Alexander Duff (missionary)

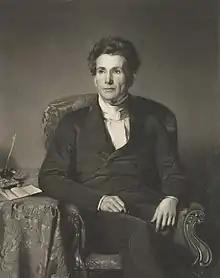
Alexander Duff, 1806 - 1878. Scottish missionary and educationalist

After an adventurous voyage during which he was twice shipwrecked, Duff arrived in Calcutta on 27 May 1830. After inspecting the Bengali schools, he concluded that students were not receiving an adequate education in a broad range of subjects and secondly, that he would instruct his students using English instead of the local dialects. He at once identified himself with a policy which had far-reaching effects. Christian missions in India had been successful only in converting a few low-caste groups from a poor socio-economic background. The upper caste Hindu and Muslim communities had been practically untouched. Duff shrewdly assessed that these affluent communities could not be accessed by traditional evangelical methods. He recognised that holding out the prospect of upward mobility, by offering a western education, would bring the children of the affluent classes into his range of influence, which could then be extended to encompass religion. Duff devised the policy by using a western system of education to slowly convert Hindus and Muslims to Christianity. The success of his work had the effect: